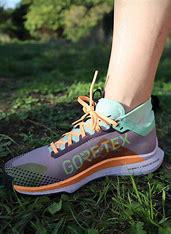
Brand: Nike
Model: Pegasus 41